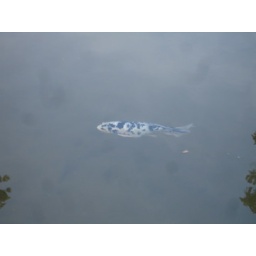
A big fishy in the water under the bridge on Main St.